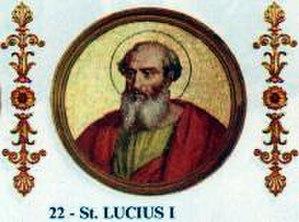
Lucius Iᵉʳ est le 22ᵉ pape de l'Église catholique, de 253 à 254.